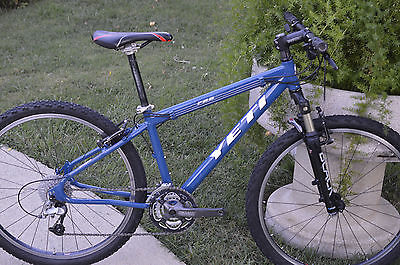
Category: bicycle